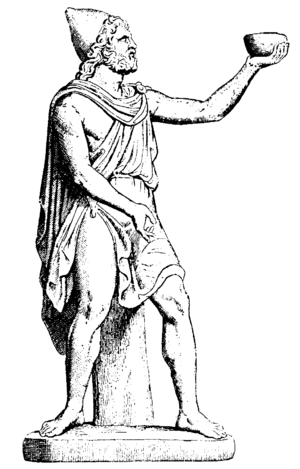
Le pileus ou pilleum est un bonnet en feutre qui, dans la Rome antique, coiffait les esclaves romains affranchis pour affirmer leur liberté. Il a inspiré le bonnet phrygien.
L’exomide ou exomis est, en Grèce antique, une tunique courte servant en général de tenue de travail, utilisée par les marins, les soldats, et les ouvriers. Elle se compose d'une seule pièce de tissu drapée autour du torse, passant autour de l'épaule gauche et laissant nue l'épaule droite. Elle peut être fixée sur l'épaule par une fibule. Elle est resserrée autour de la taille par une ceinture et s'arrête au-dessus des genoux. L'exomide laisse une grande liberté de mouvement, ce qui la rend particulièrement adaptée comme tenue de travail.
Cette page propose une liste de couvre-chefs par ordre alphabétique.